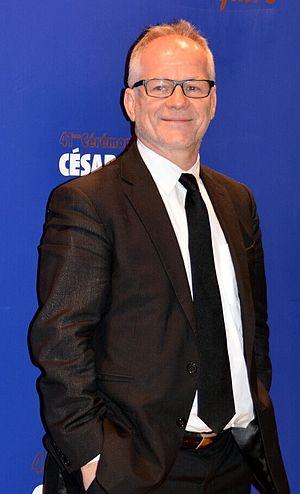
Thierry Frémaux à la cérémonie des César
Lumière ! L'aventure commence est un film documentaire français réalisé par Thierry Frémaux et sorti en 2016. Le film, montage de 108 films tournés par Auguste et Louis Lumière, est la production française la plus rentable de l'année 2017.